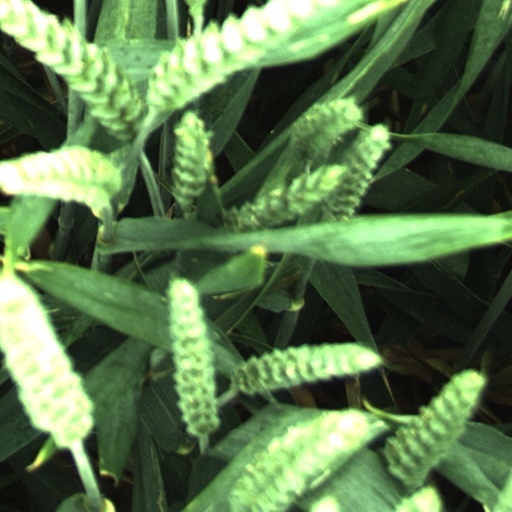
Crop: wheat